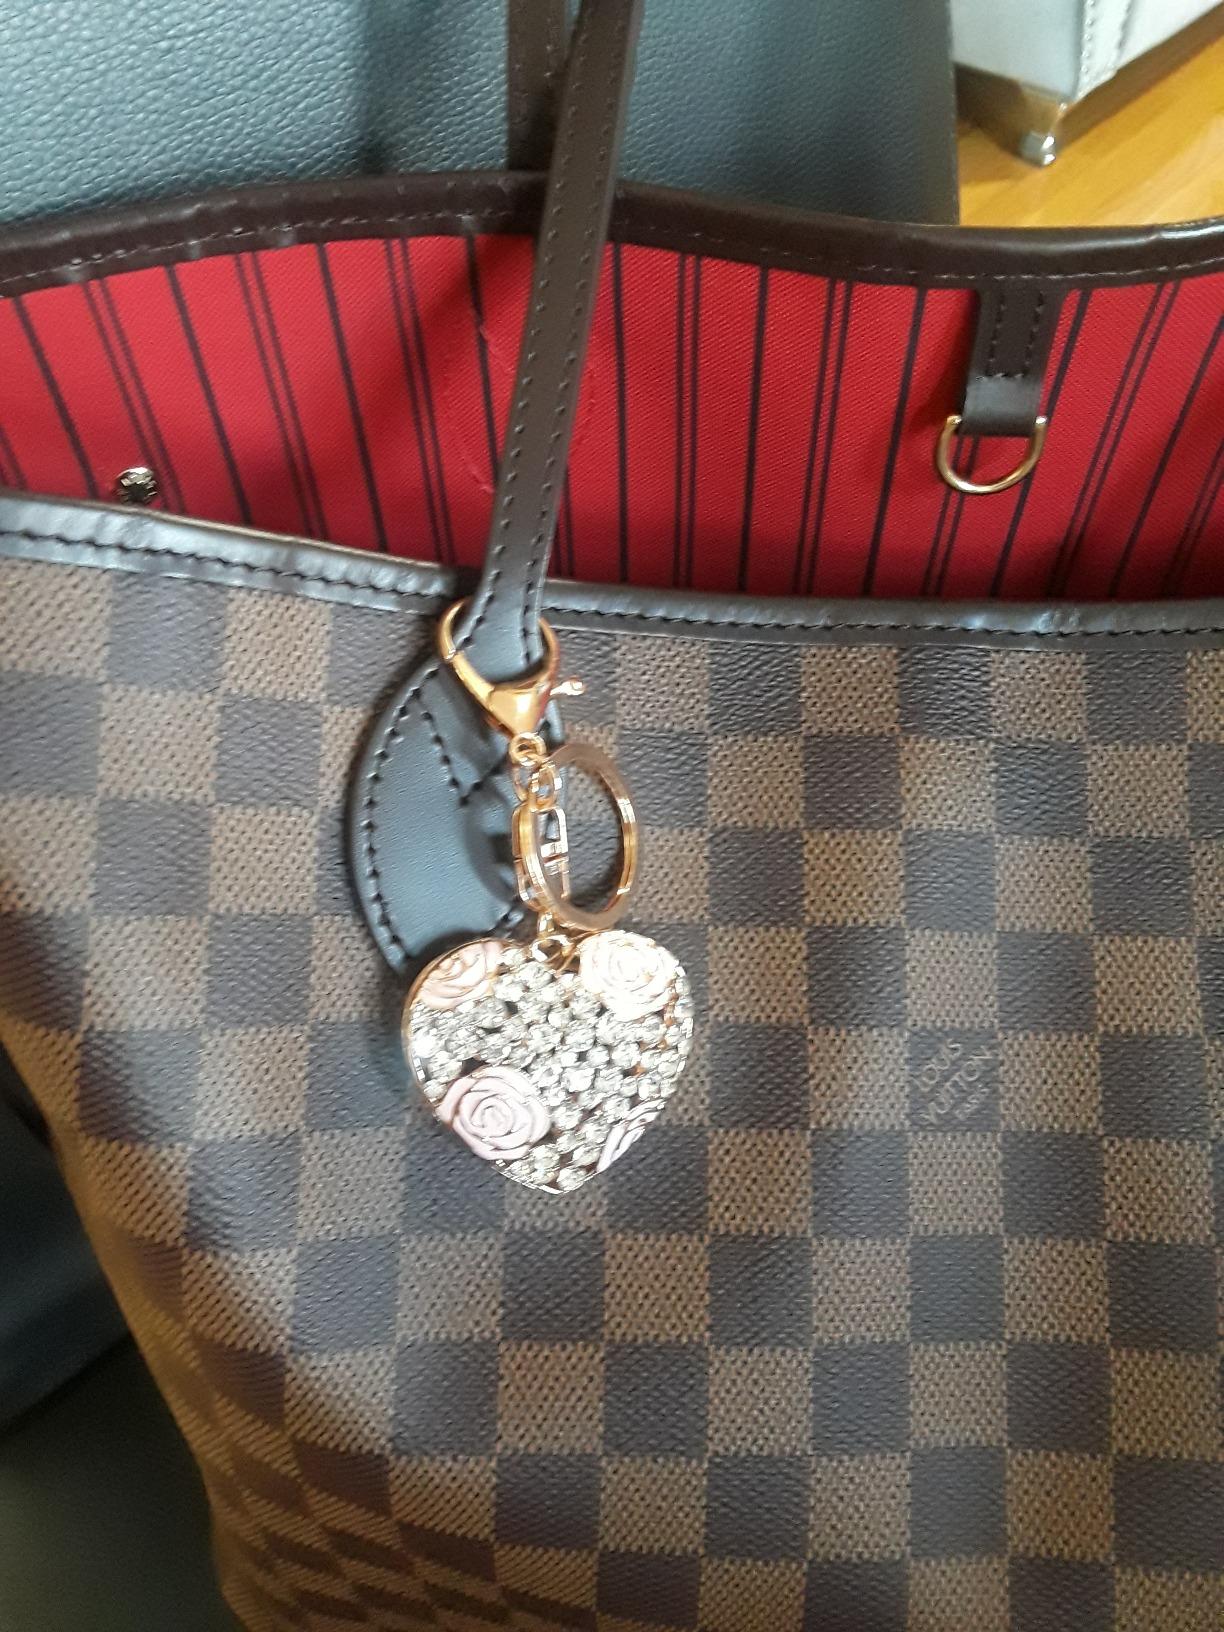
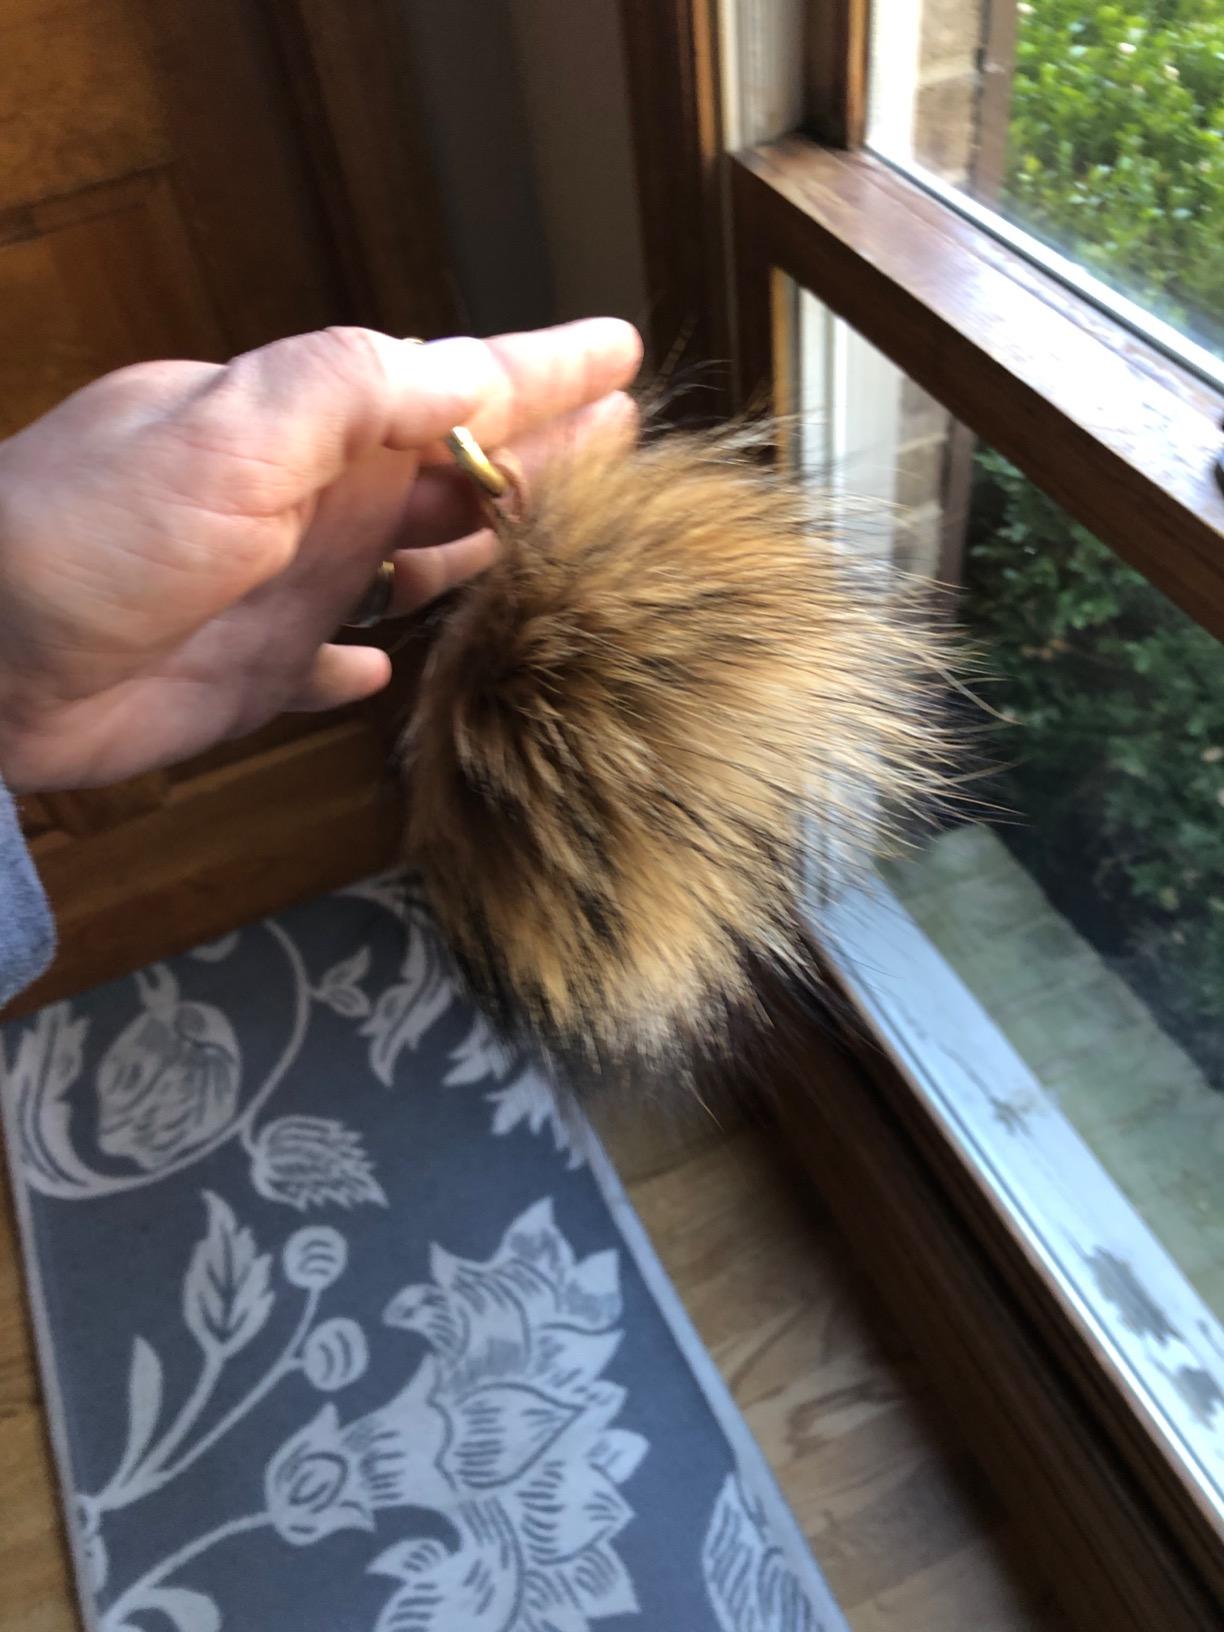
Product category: accessories_keychain
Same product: no